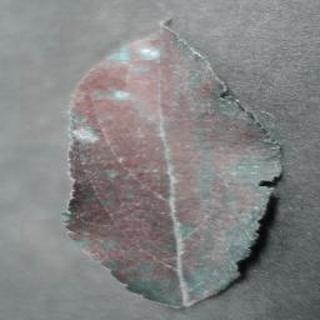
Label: apple_cedar_apple_rust